Uvira Territory

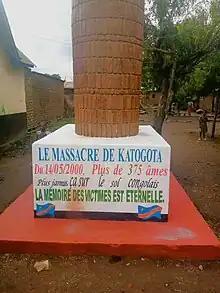
Monument of the Katogota massacre

On 18 October, the Alliance of Democratic Forces for the Liberation of Congo (AFDL) was formed under the leadership of Laurent-Désiré Kabila, with backing from the RPA and FAB. That year, the UNHCR estimated that Uvira Territory hosted around 219,466 refugees, two-thirds of whom were Burundian nationals. These refugees were dispersed across eleven camps along the Ruzizi River, rendering them highly vulnerable to attacks. That same day, AFDL and RPA forces launched their offensive, killing at least 88 civilians in Kiliba, with 15 buried in Uvira. The AFDL-RPA units also carried out mass killings in Bwegera, where at least 51 civilians were executed, prompting the Red Cross to organize mass burials. After FAZ forces had abandoned the village, fleeing residents attempted to escape into the mountains towards Kiringye but were intercepted and executed. The Red Cross subsequently buried the bodies in mass graves. Following these operations, the AFDL forces were divided into two units, one advancing north towards Luvungi and the other south towards Luberizi. As the AFDL and its allies progressed, reports of widespread human rights violations emerged, particularly targeting Rwandan and Burundian refugee camps in Uvira Territory. Between October and November 1996, Banyamulenge and other Tutsi armed units launched coordinated attacks on camps in Runingu, Rwenena, Lubarika, Kanganiro, and Luvungi. These assaults, carried out with heavy weaponry, resulted in significant loss of life among the refugee populations. On 20 October, units of the AFDL, RPA, and FAB launched coordinated assaults on several refugee camps. At the Itara I and II refugee camps near Luvungi village, at least 100 Burundian and Rwandan refugees were killed. In the neighboring village of Katala, fleeing refugees were captured and executed at point-blank range, with soldiers later forcing local civilians to bury the bodies in mass graves. Further killings took place in the Kanganiro refugee camp in Luvungi, where an unknown number of refugees, including approximately twenty in the camp's hospital, were killed. Refugees who had sought shelter in Zairean homes in Luvungi were also targeted, their bodies later buried in mass graves by force. In Rubenga village, refugees and Zairean civilians attempting to flee toward Burundi were killed, with their bodies disposed of in the Ruzizi River.